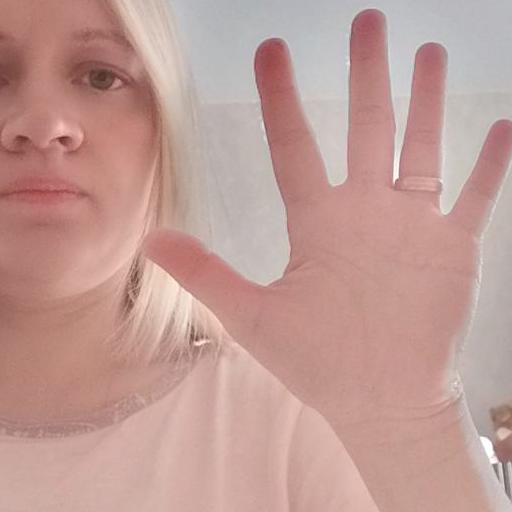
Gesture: palm